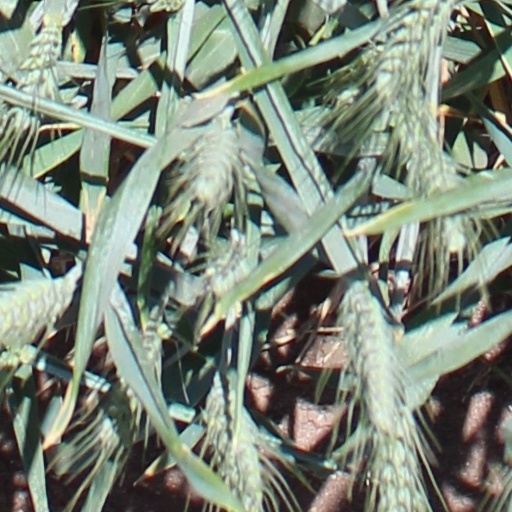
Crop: wheat